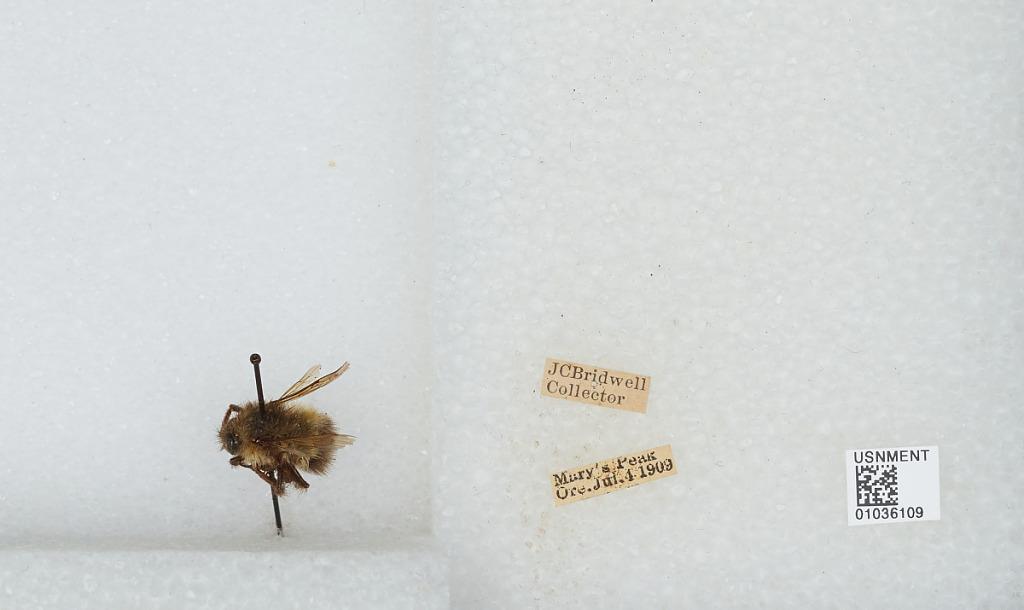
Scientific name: Bombus (Pyrobombus) sitkensis Nylander
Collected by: J. Bridwell
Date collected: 1909-7-4
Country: United States
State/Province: Oregon
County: Benton
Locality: Mary's Peak
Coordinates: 44.5044, -123.552